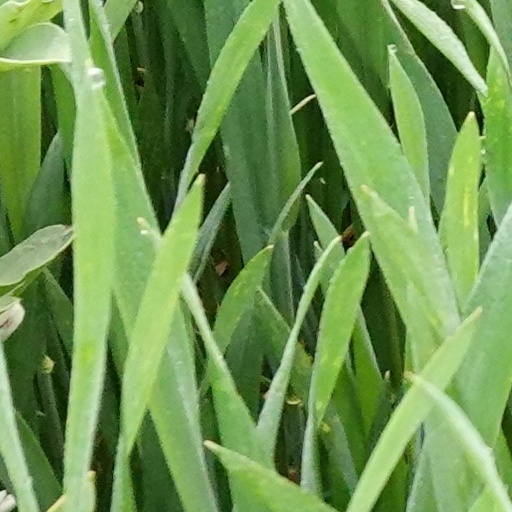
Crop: wheat